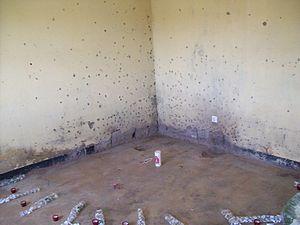
Mémorial pour les victimes Casques bleus Belges de la MINUAR à Kigali, Rwanda
Le 2ᵉ Bataillon de Commandos est une unité militaire de la composante terre de l'armée belge et anciennement membre de la Brigade Para-Commando. Ses traditions régimentaires, notamment la dénomination commando et le béret vert, proviennent des soldats ayant servi dans la 4ᵉ Troupe du nᵒ 10 Inter-Allied Commando durant la Seconde Guerre mondiale.